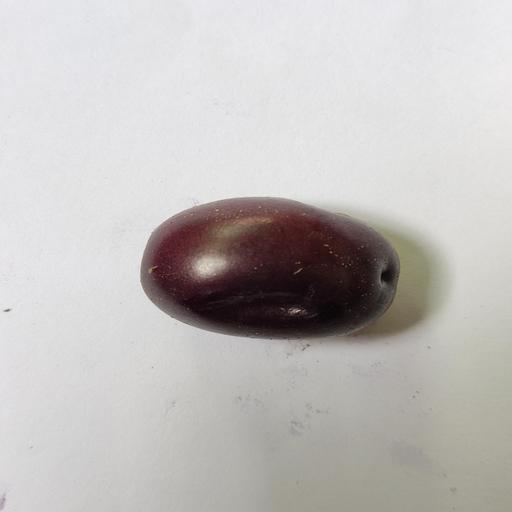
Crop type: Berry